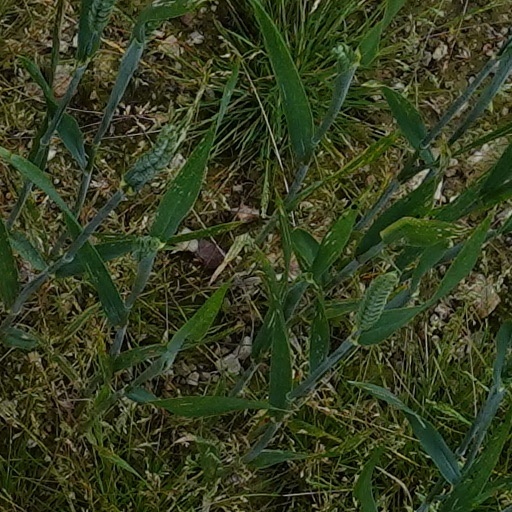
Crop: wheat